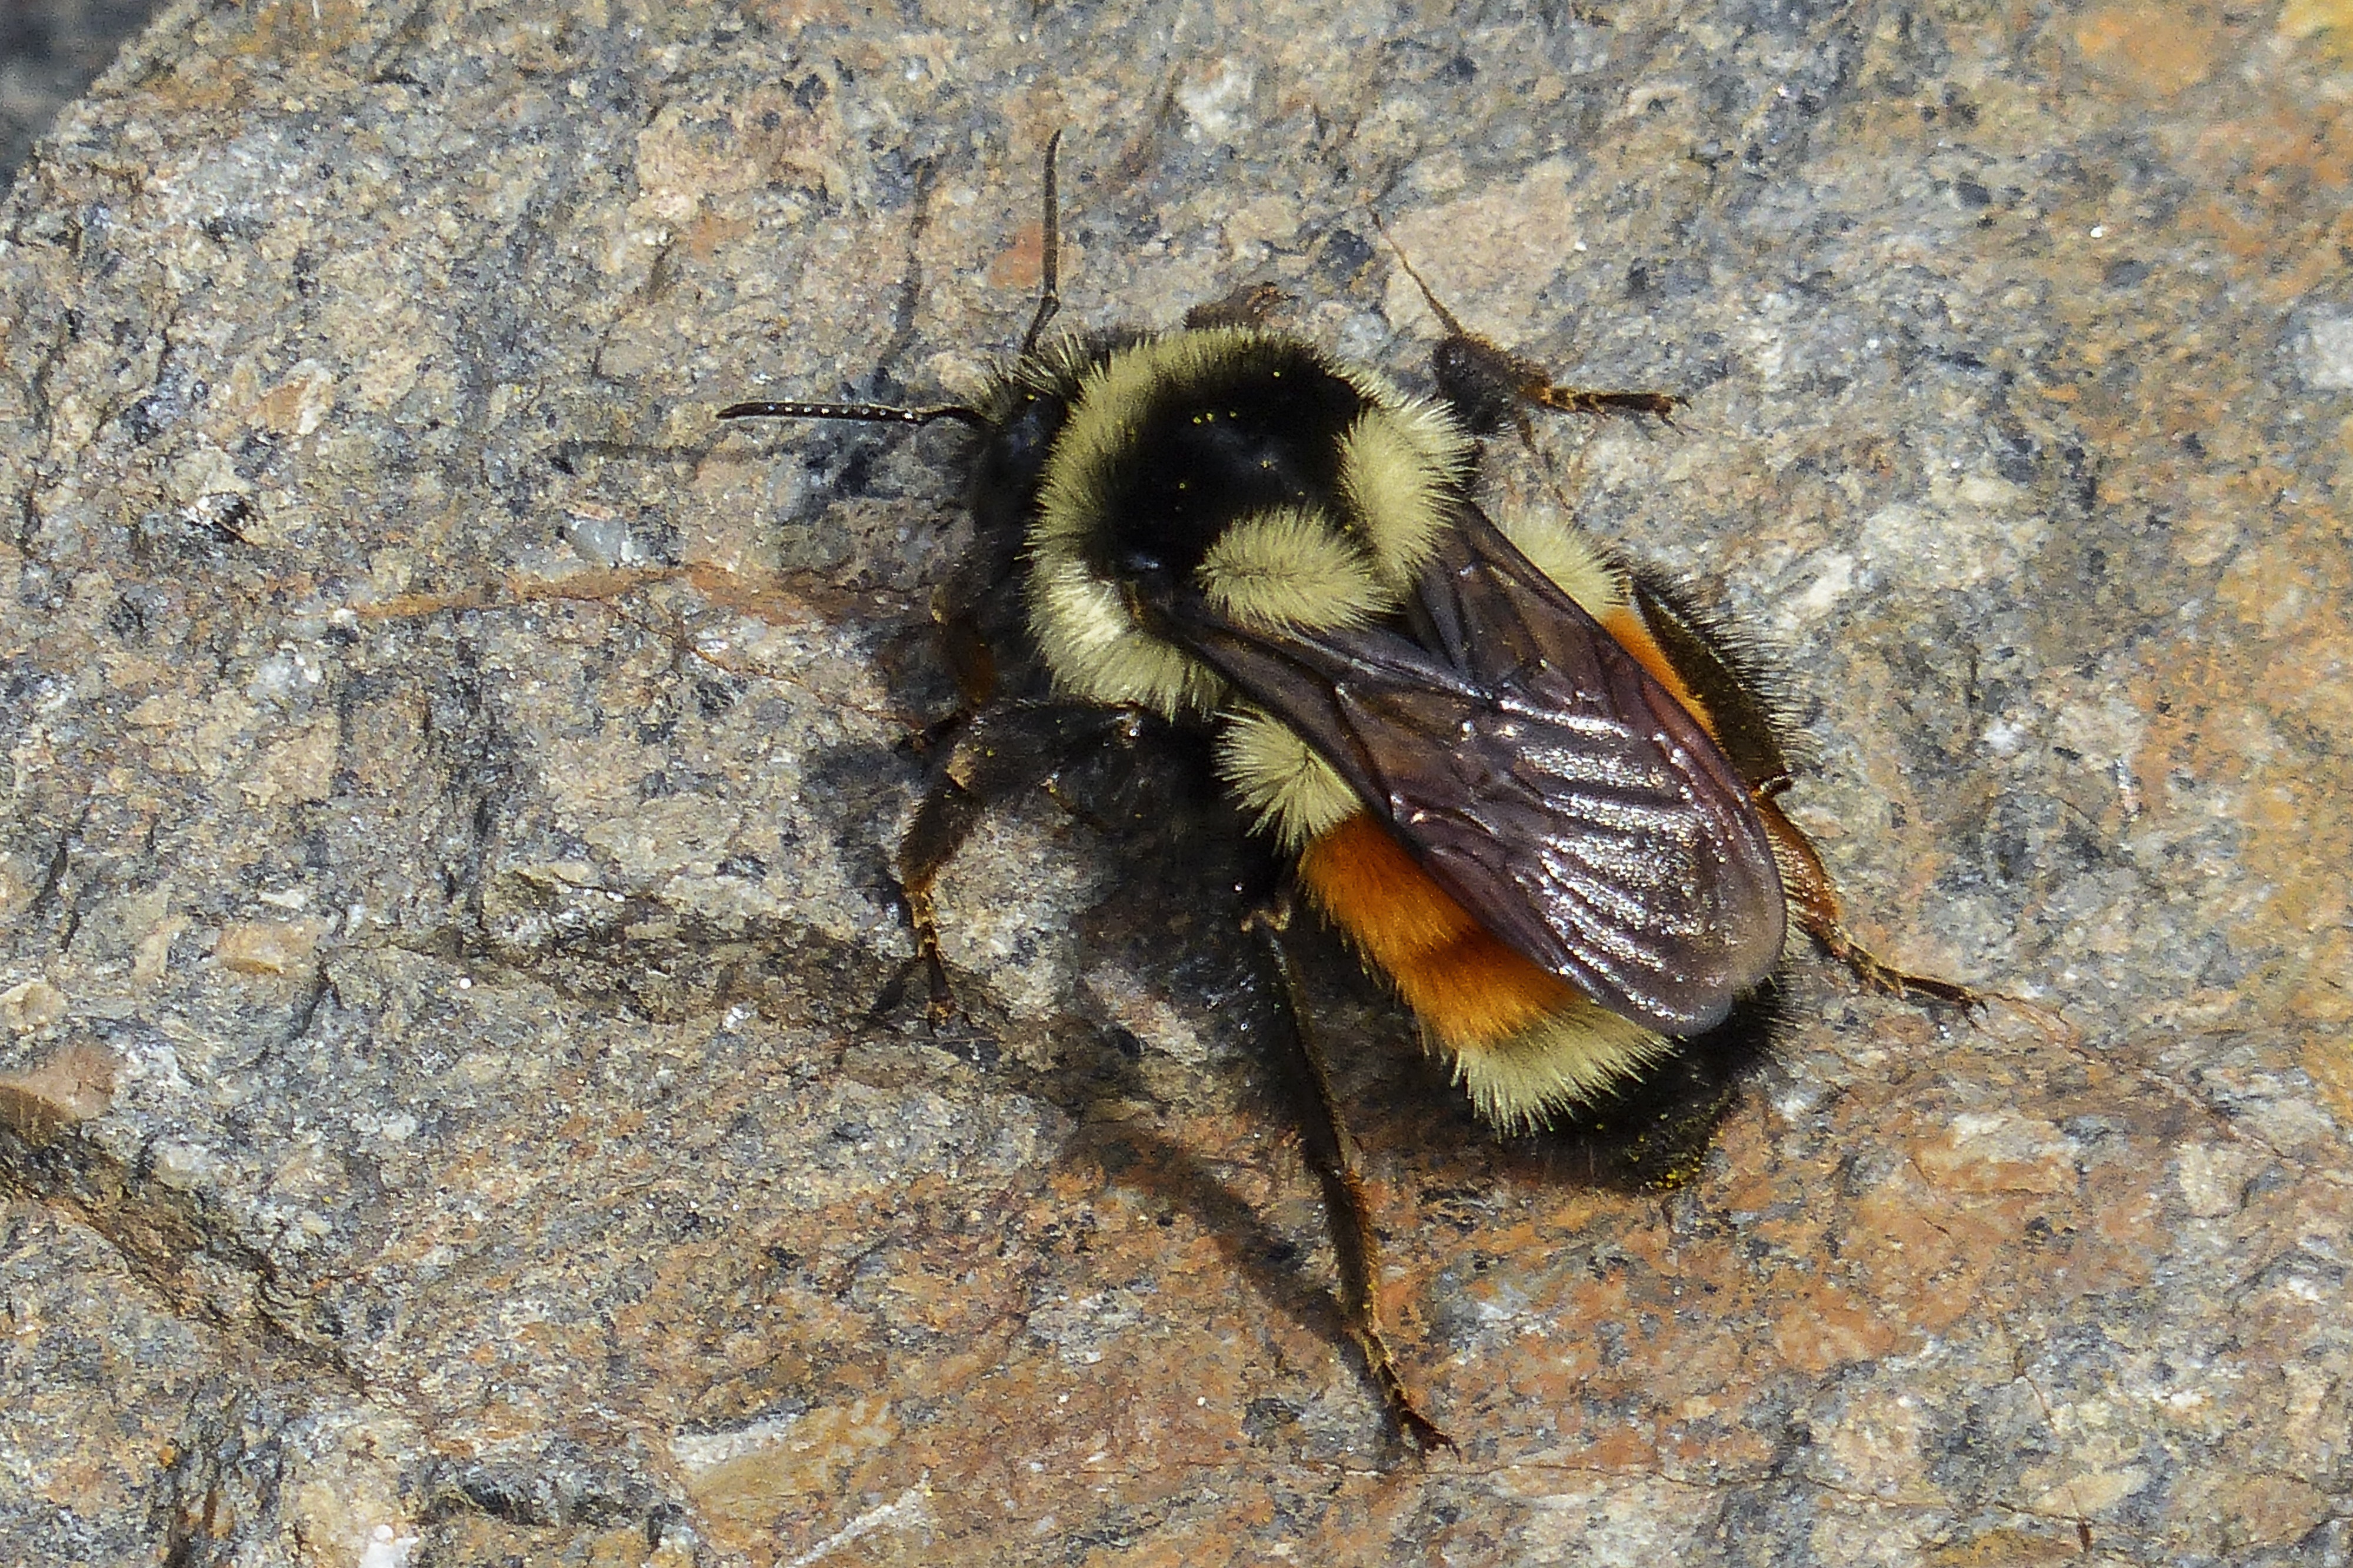
nature, rock, fly, wildlife, spring, insect, macro, garden, season, fauna, invertebrate, close up, crawling, bee, hornet, wasp, bumble bee, bumblebee, macro photography, arthropod, honey bee, flying insect, pollinator, scrambling, membrane winged insect, nectar collector